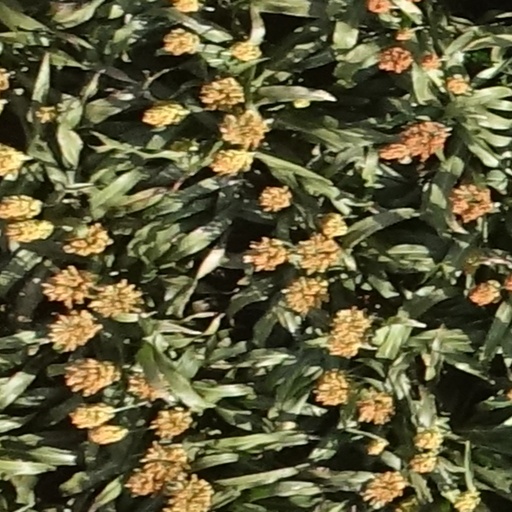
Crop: sorghum